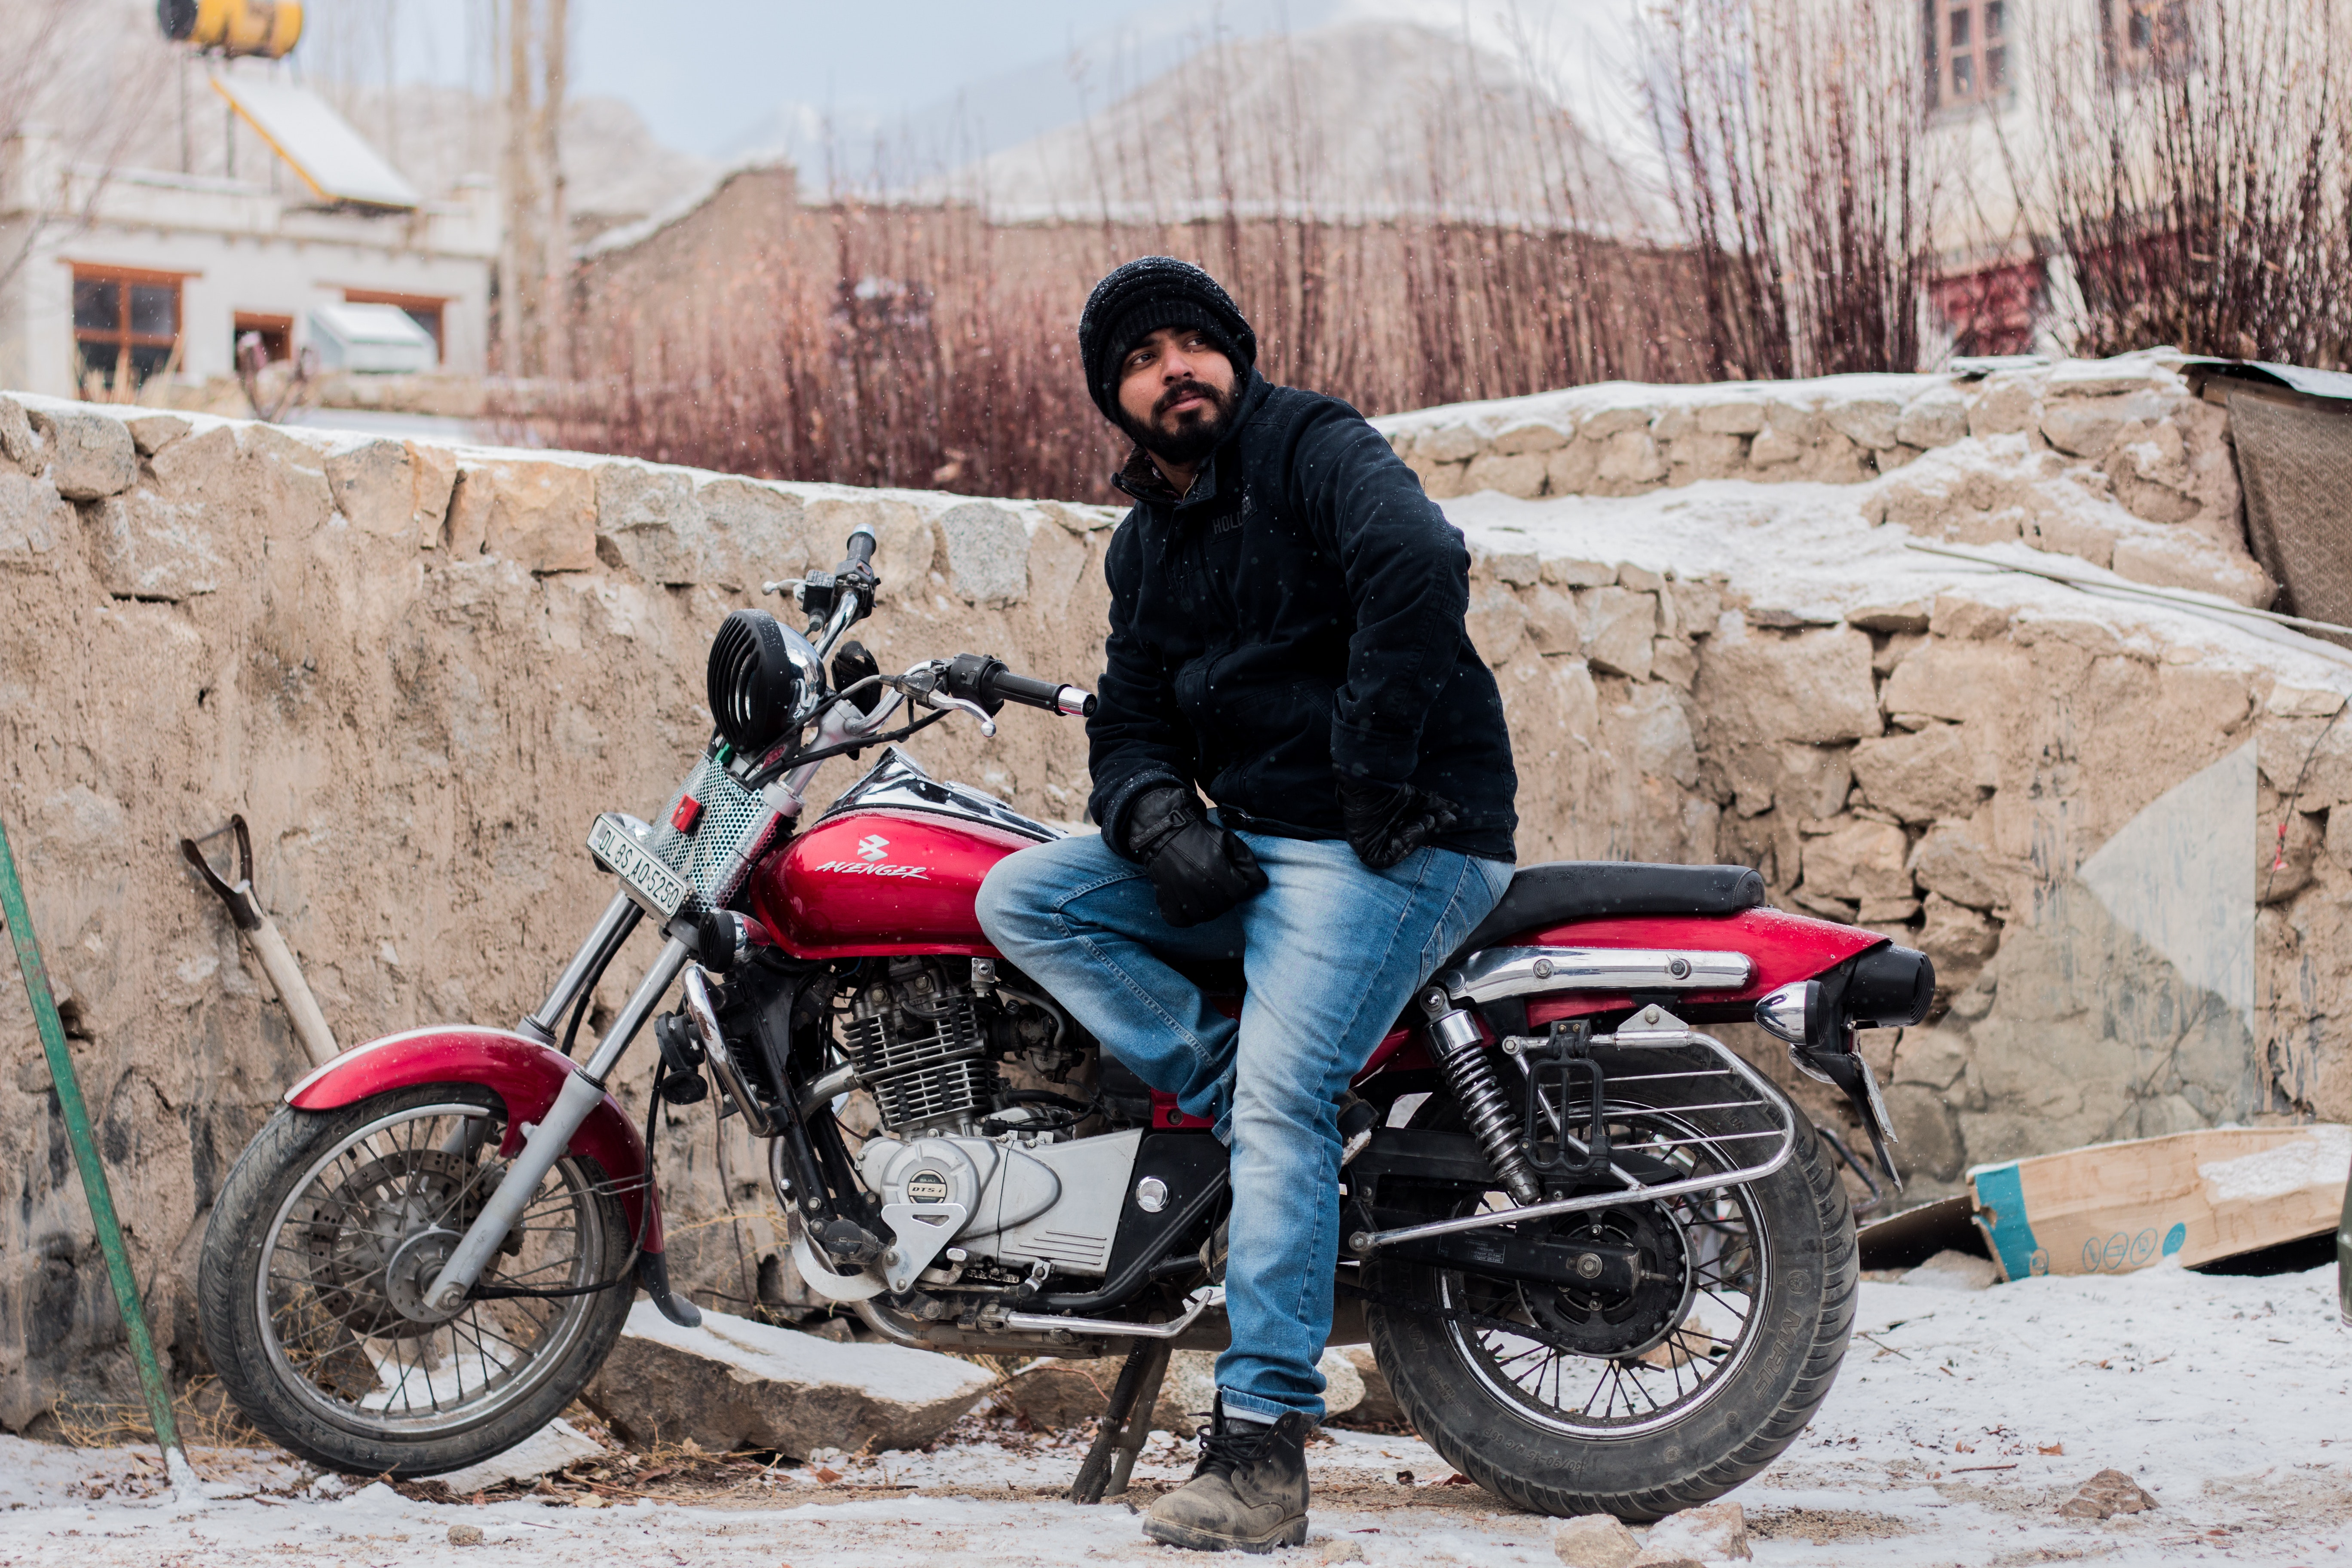
land vehicle, vehicle, motorcycle, motor vehicle, mode of transport, car, motorcycling, automotive tire, auto part